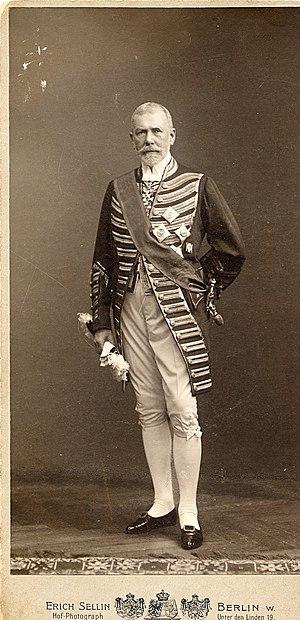
Ottmar von Mohl est un diplomate, juriste et écrivain allemand qui fut conseiller étranger au Japon pendant l'ère Meiji.